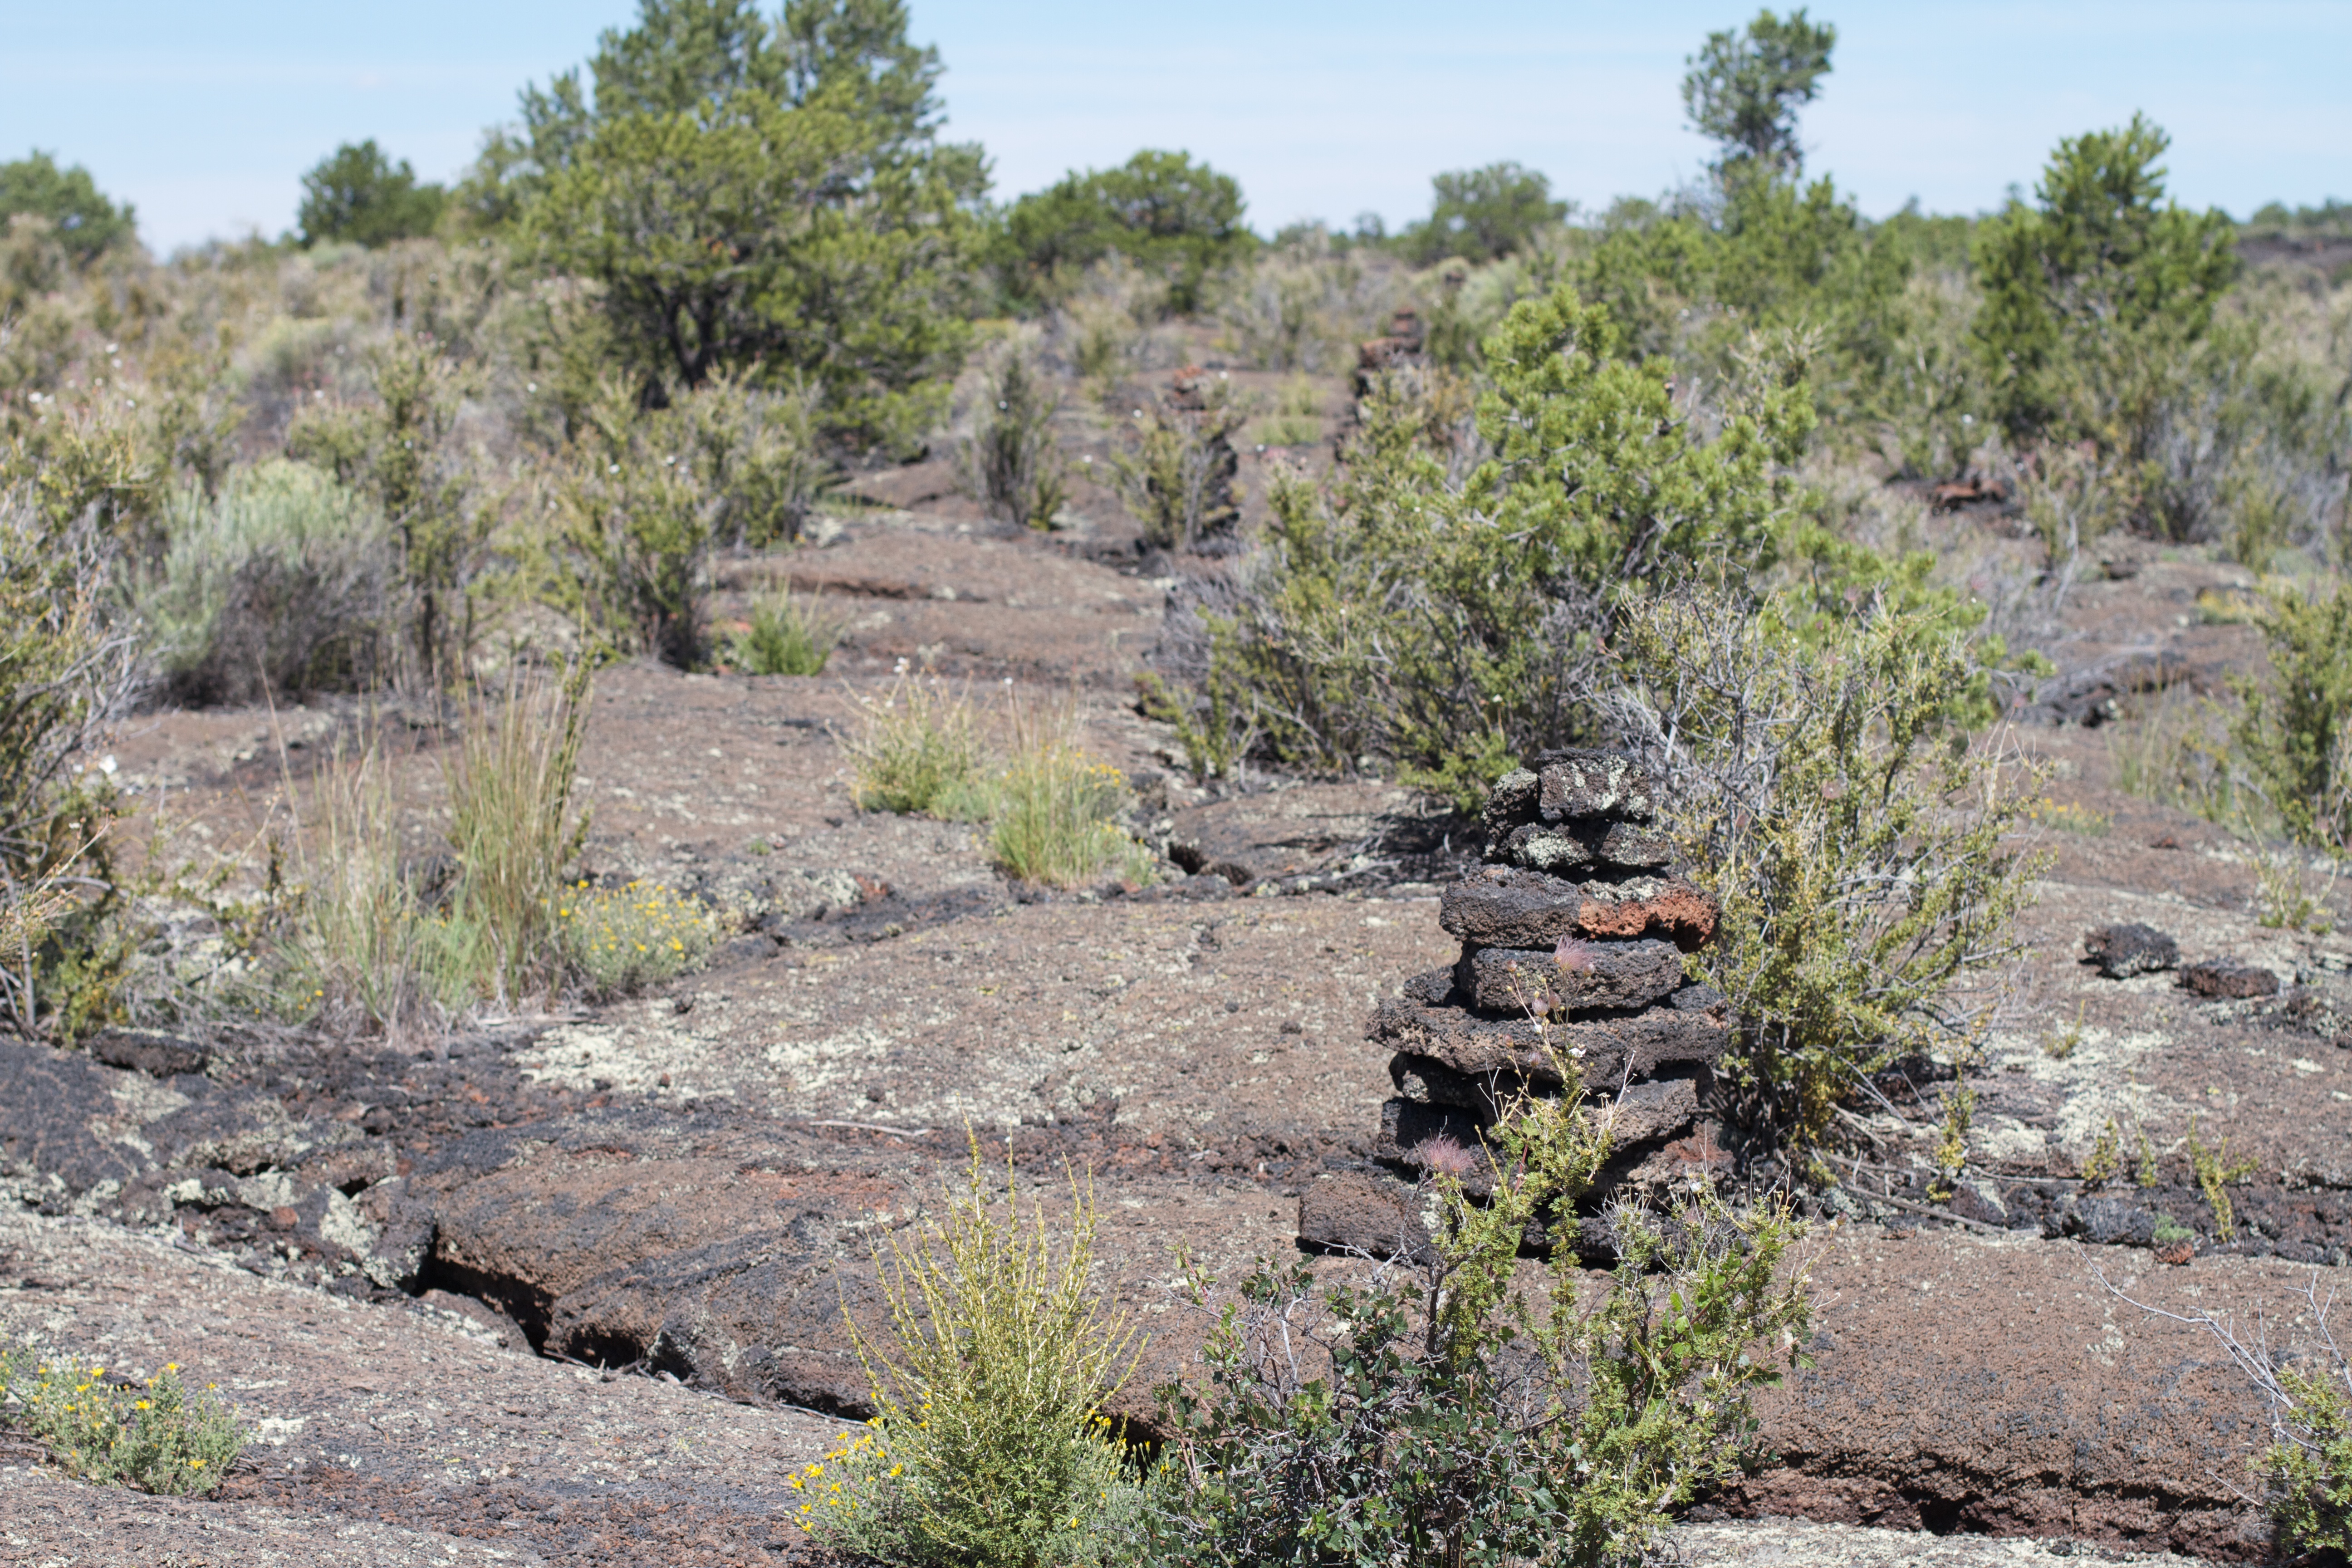
rock, wilderness, trail, valley, terrain, geology, ruins, ecosystem, wadi, bedrock, geological phenomenon